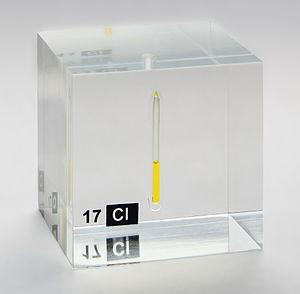
L’élément chimique chlore. Scellé dans une ampoule de quartz. L’ampoule est encapsulée dans un cube de Polyméthacrylate de méthyle de cinq centimètres de largeur. Suomi: Kloori-alkuaine, sinetöitynä kvartsiampulliin. Ampulli on sinetöity akryyliseen kuutioon, jonka särmän pituus on 5